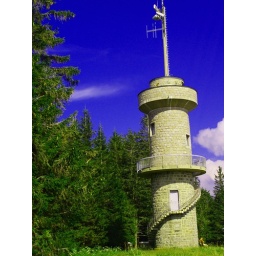
The tower in the forest